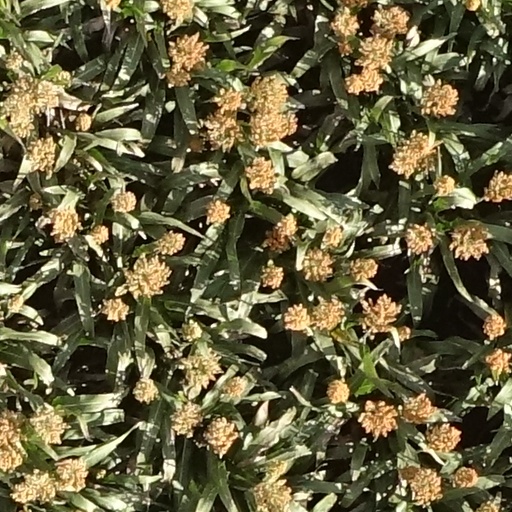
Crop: sorghum